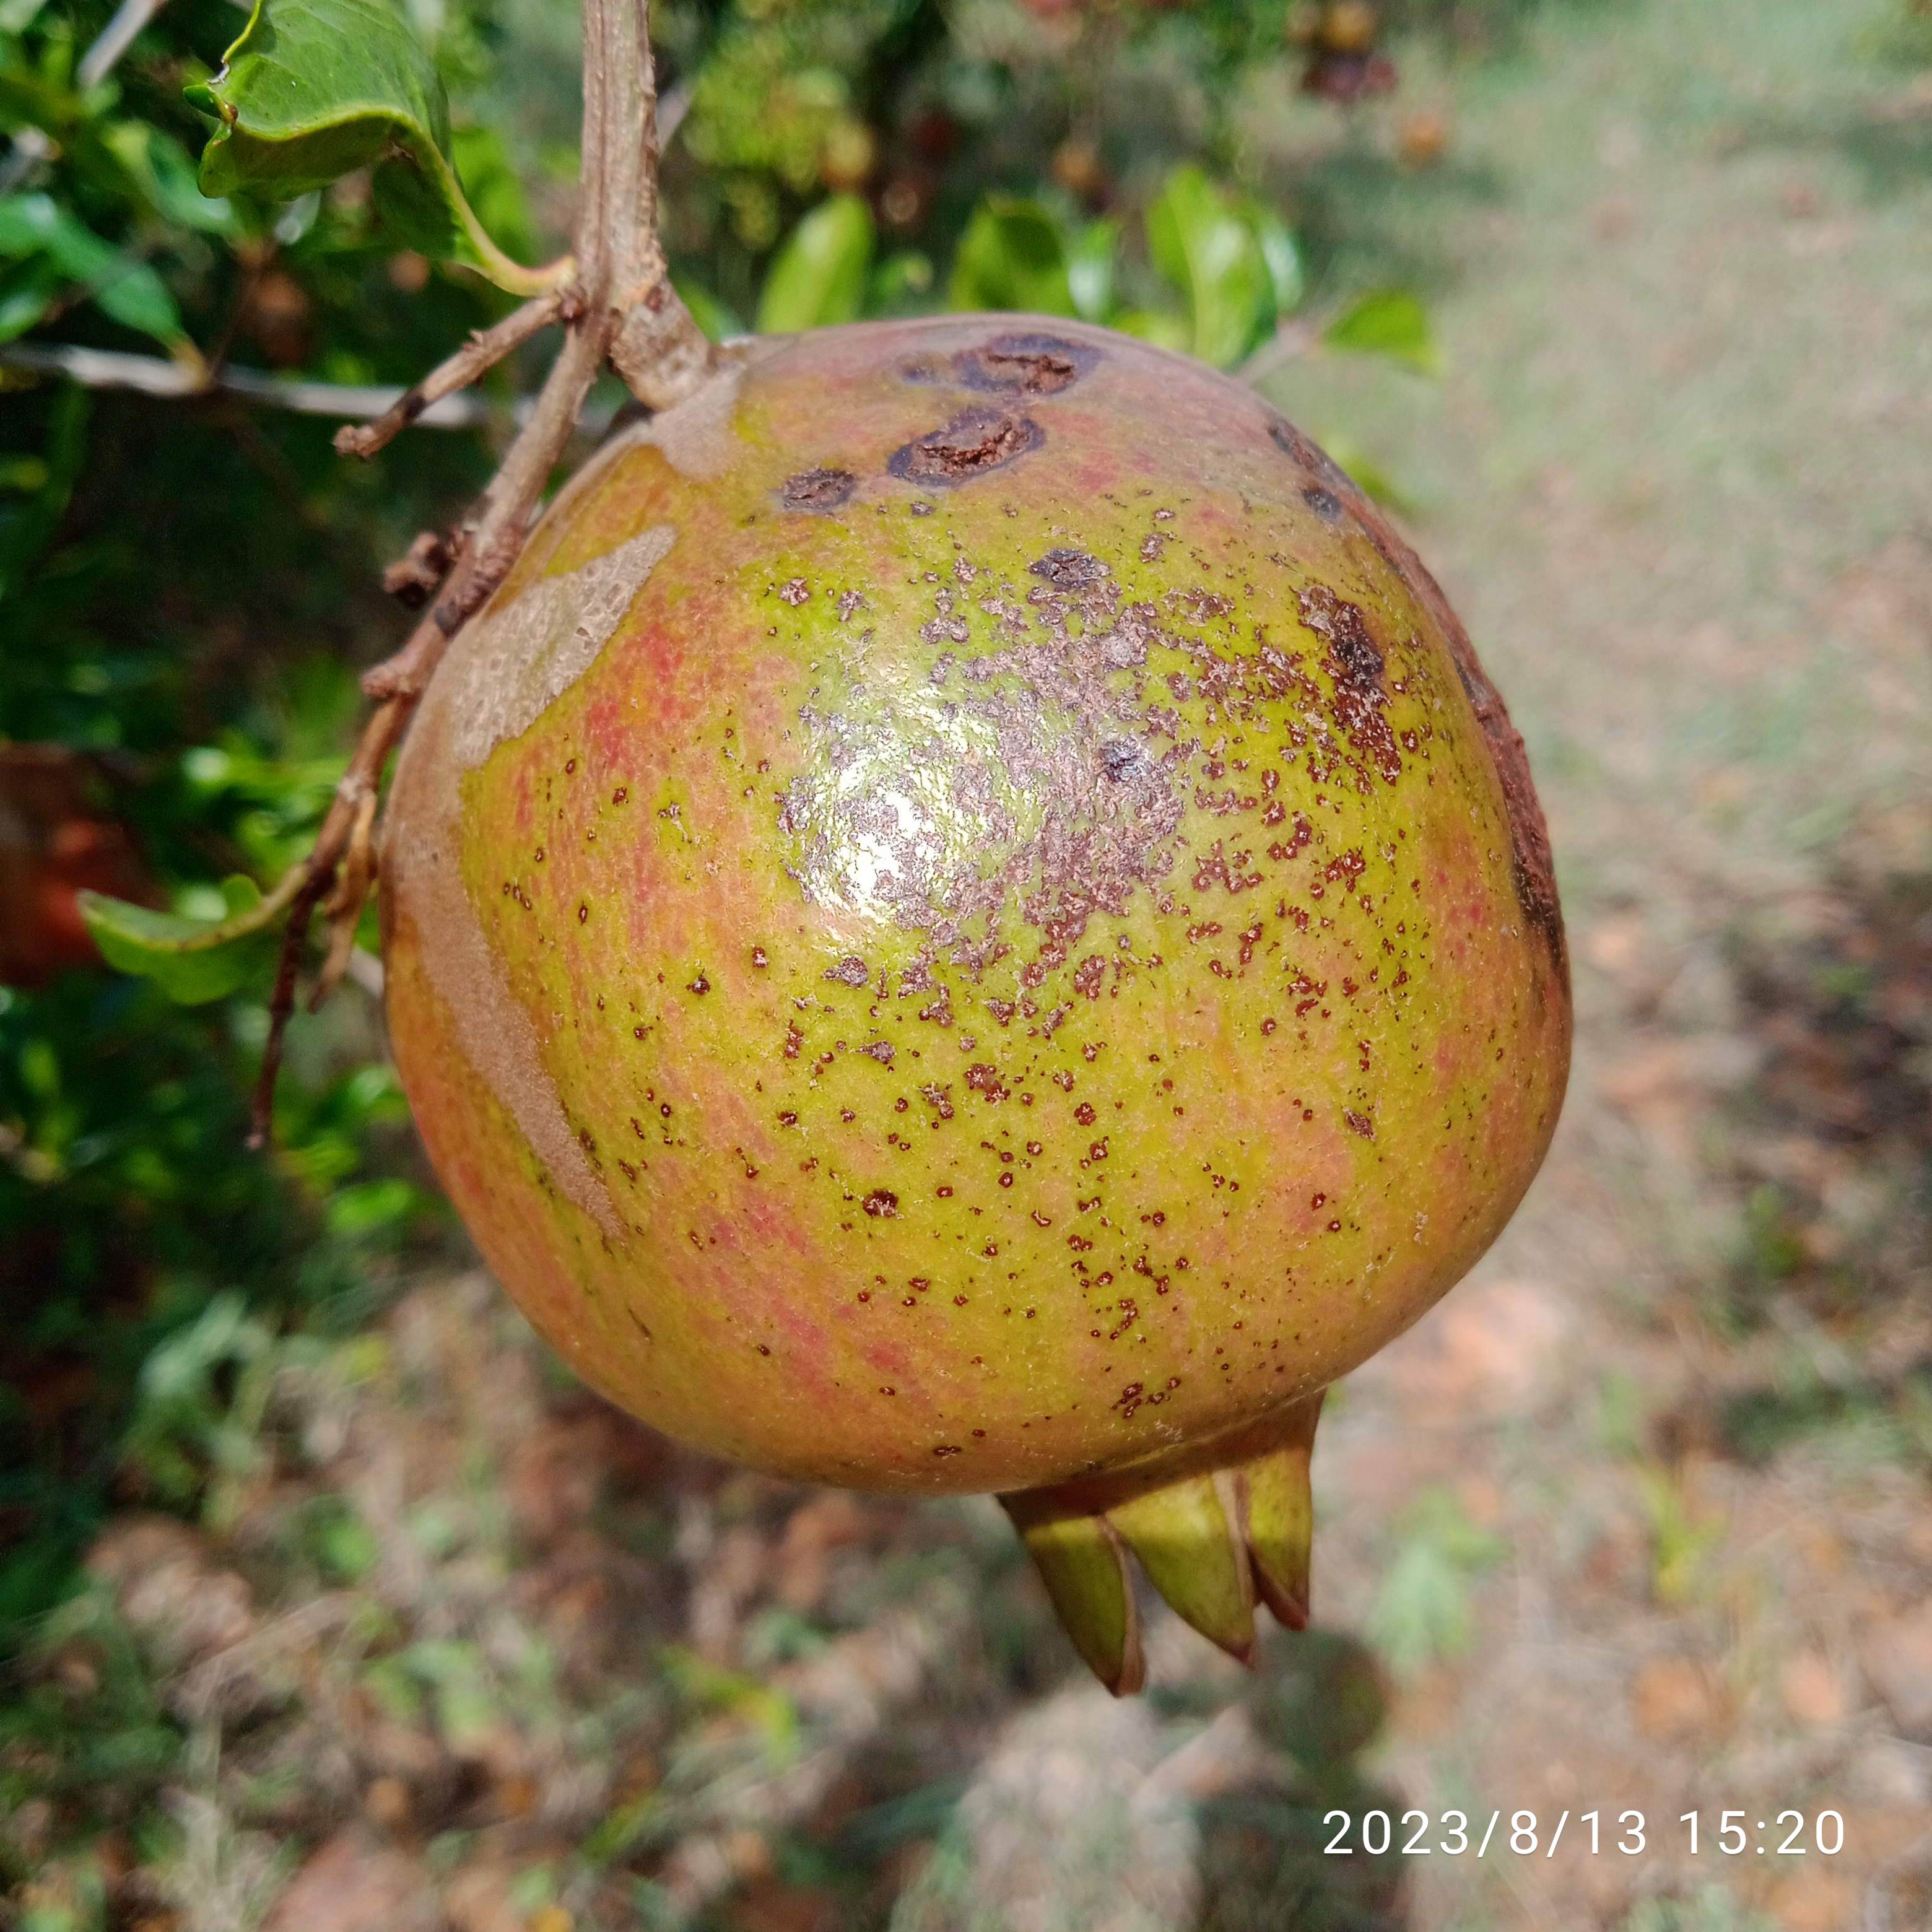
Label: Cercospora